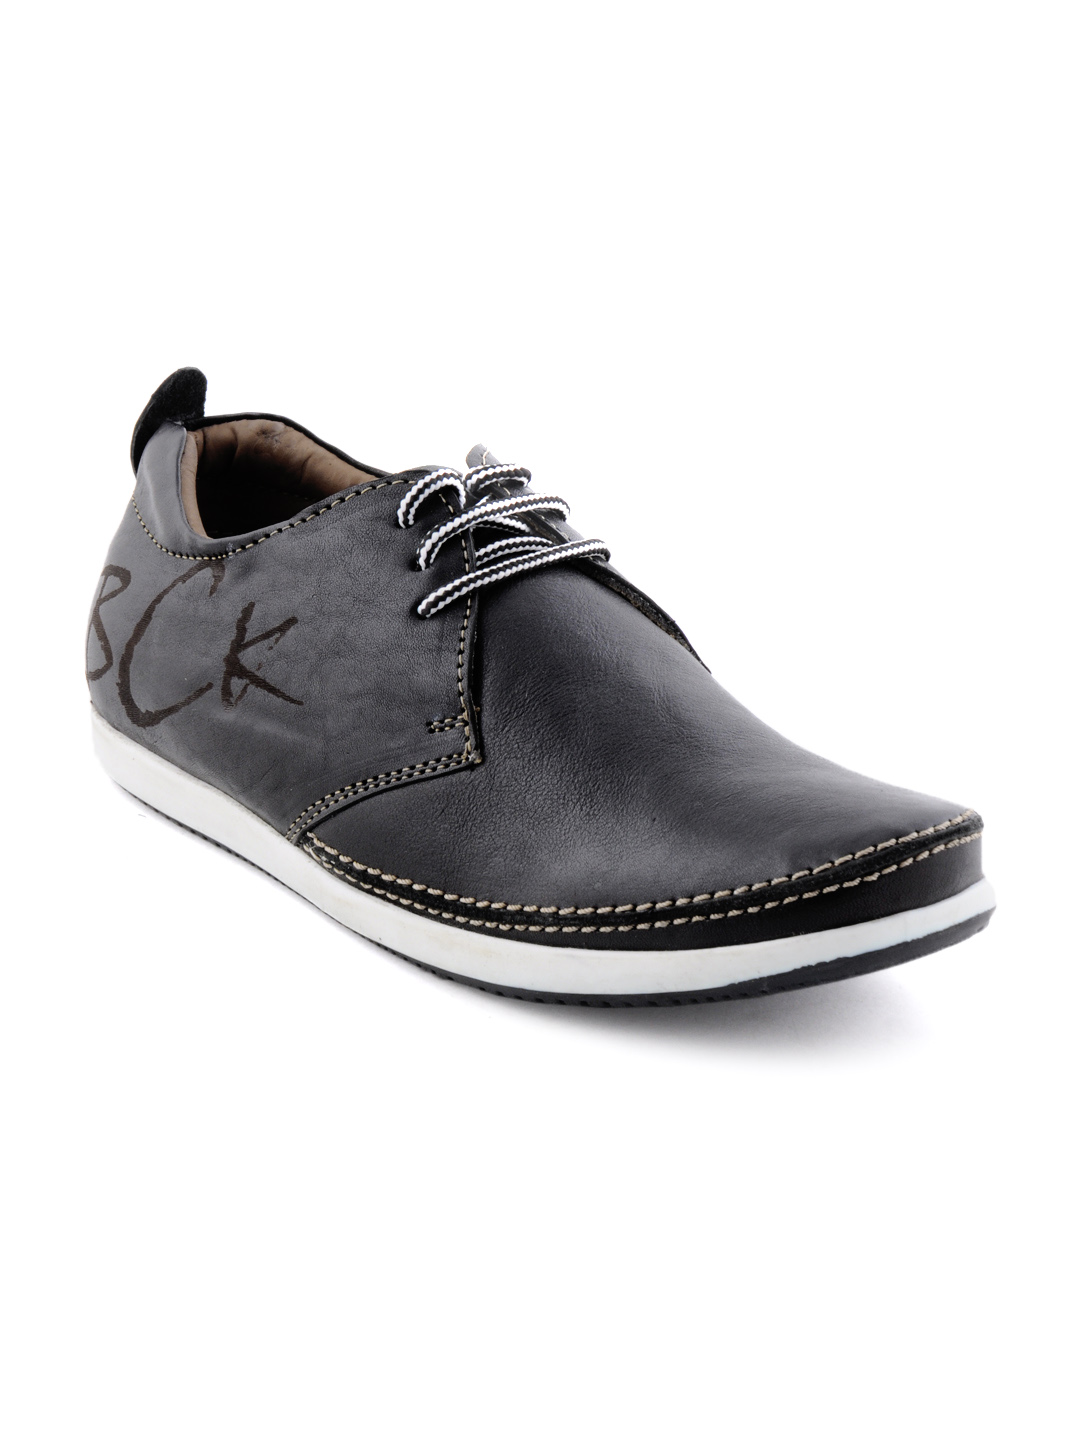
Buckaroo Men Melania Black Casual Shoes
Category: Footwear / Shoes / Casual Shoes
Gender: Men
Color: Black
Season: Winter 2012
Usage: Casual